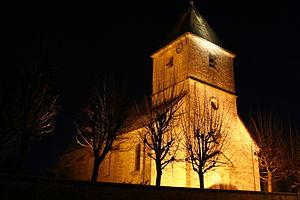
L'église de Longchamp-sur-Aujon (10) de nuit, Noël 2007. (©Photo Bertrand Thiébault)
Longchamp-sur-Aujon est une commune française située dans le département de l'Aube, en région Grand Est.